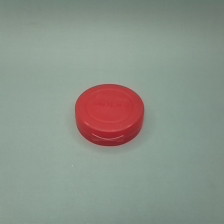
Color: red/orange/pink/fuchsia/brown
Cap type: flip-top cap